Michel Van Cuyck

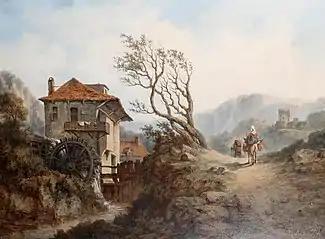
Travellers on a Road by a Watermill

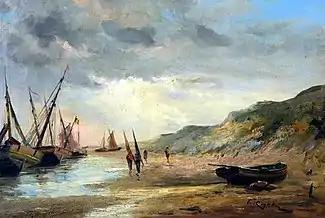
Fishing at the Beach

Michel Thomas Antonius Van Cuyck (19 August 1797, Ostend - 10 May 1875, Ostend) was a Belgian painter, watercolorist and lithographer.